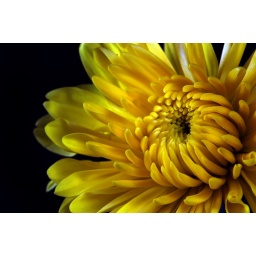
Bigger yellow flower in front of black fabric hanging over the white display board.